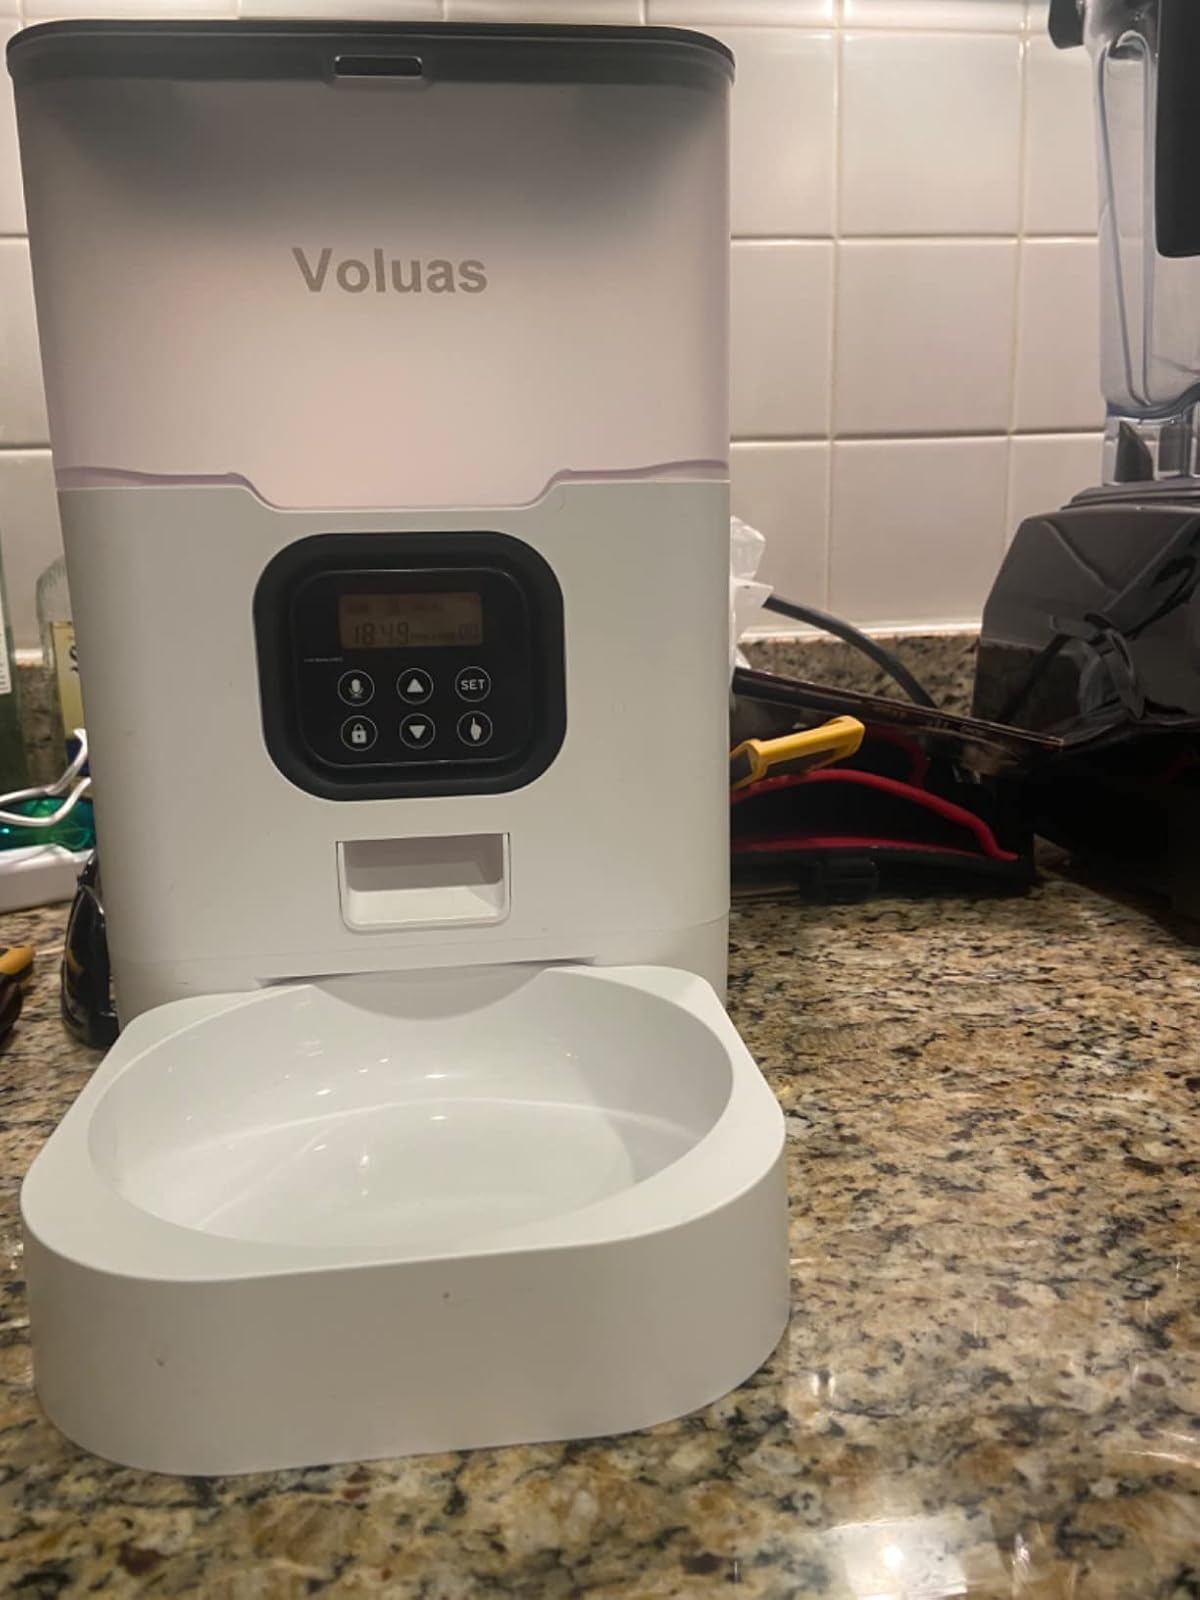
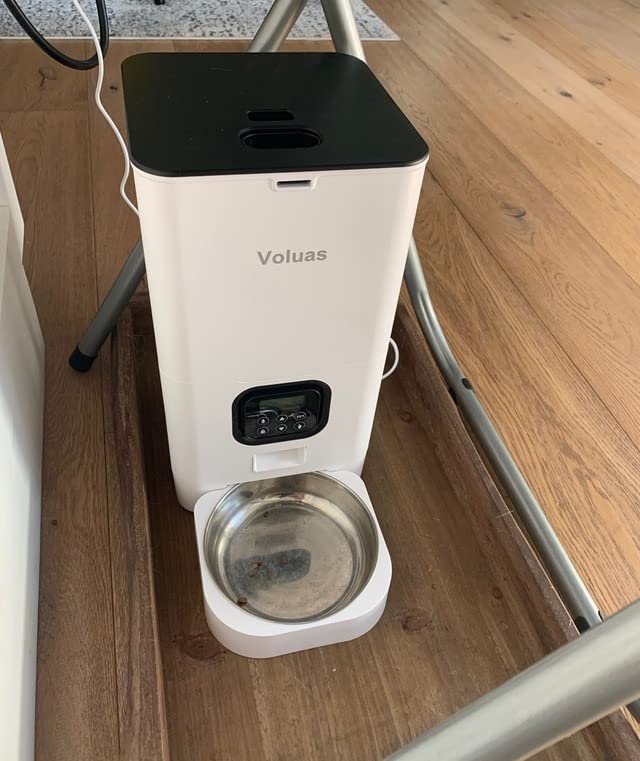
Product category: items_feeder
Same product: no